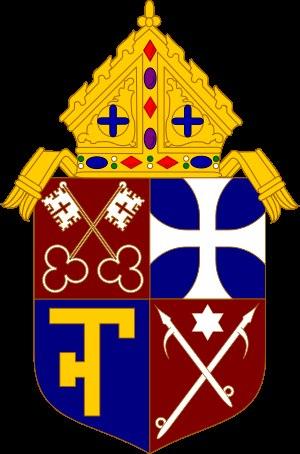
L'archidiocèse de Berlin est une des églises particulières de l'Église catholique en Allemagne. Érigé en 1930, le diocèse de Berlin est élevé, en 1994, au rang archidiocèse métropolitain.